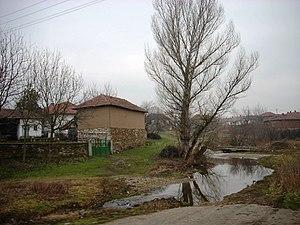
Gornje Konjuvce est un village de Serbie situé dans la municipalité de Bojnik, district de Jablanica. Au recensement de 2011, il comptait 126 habitants.